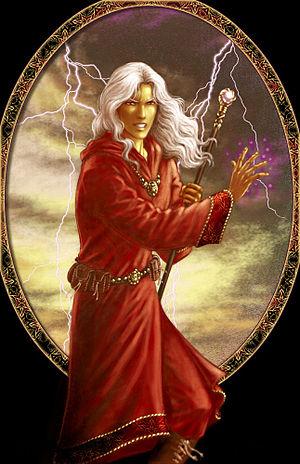
Raistlin Majere est un personnage fictif de la série Lancedragon. Il fut l'un des plus puissants utilisateur de magie sur Krynn. Il est le frère jumeau de Caramon Majere, un guerrier.
Le magicien ou mage est un personnage de fiction de la littérature de fantasy.